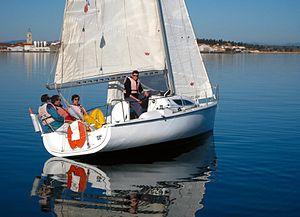
la voile en janvier... et pétole: voilier des Glénans sans moteur sur une mer d'huile devant Marseillan